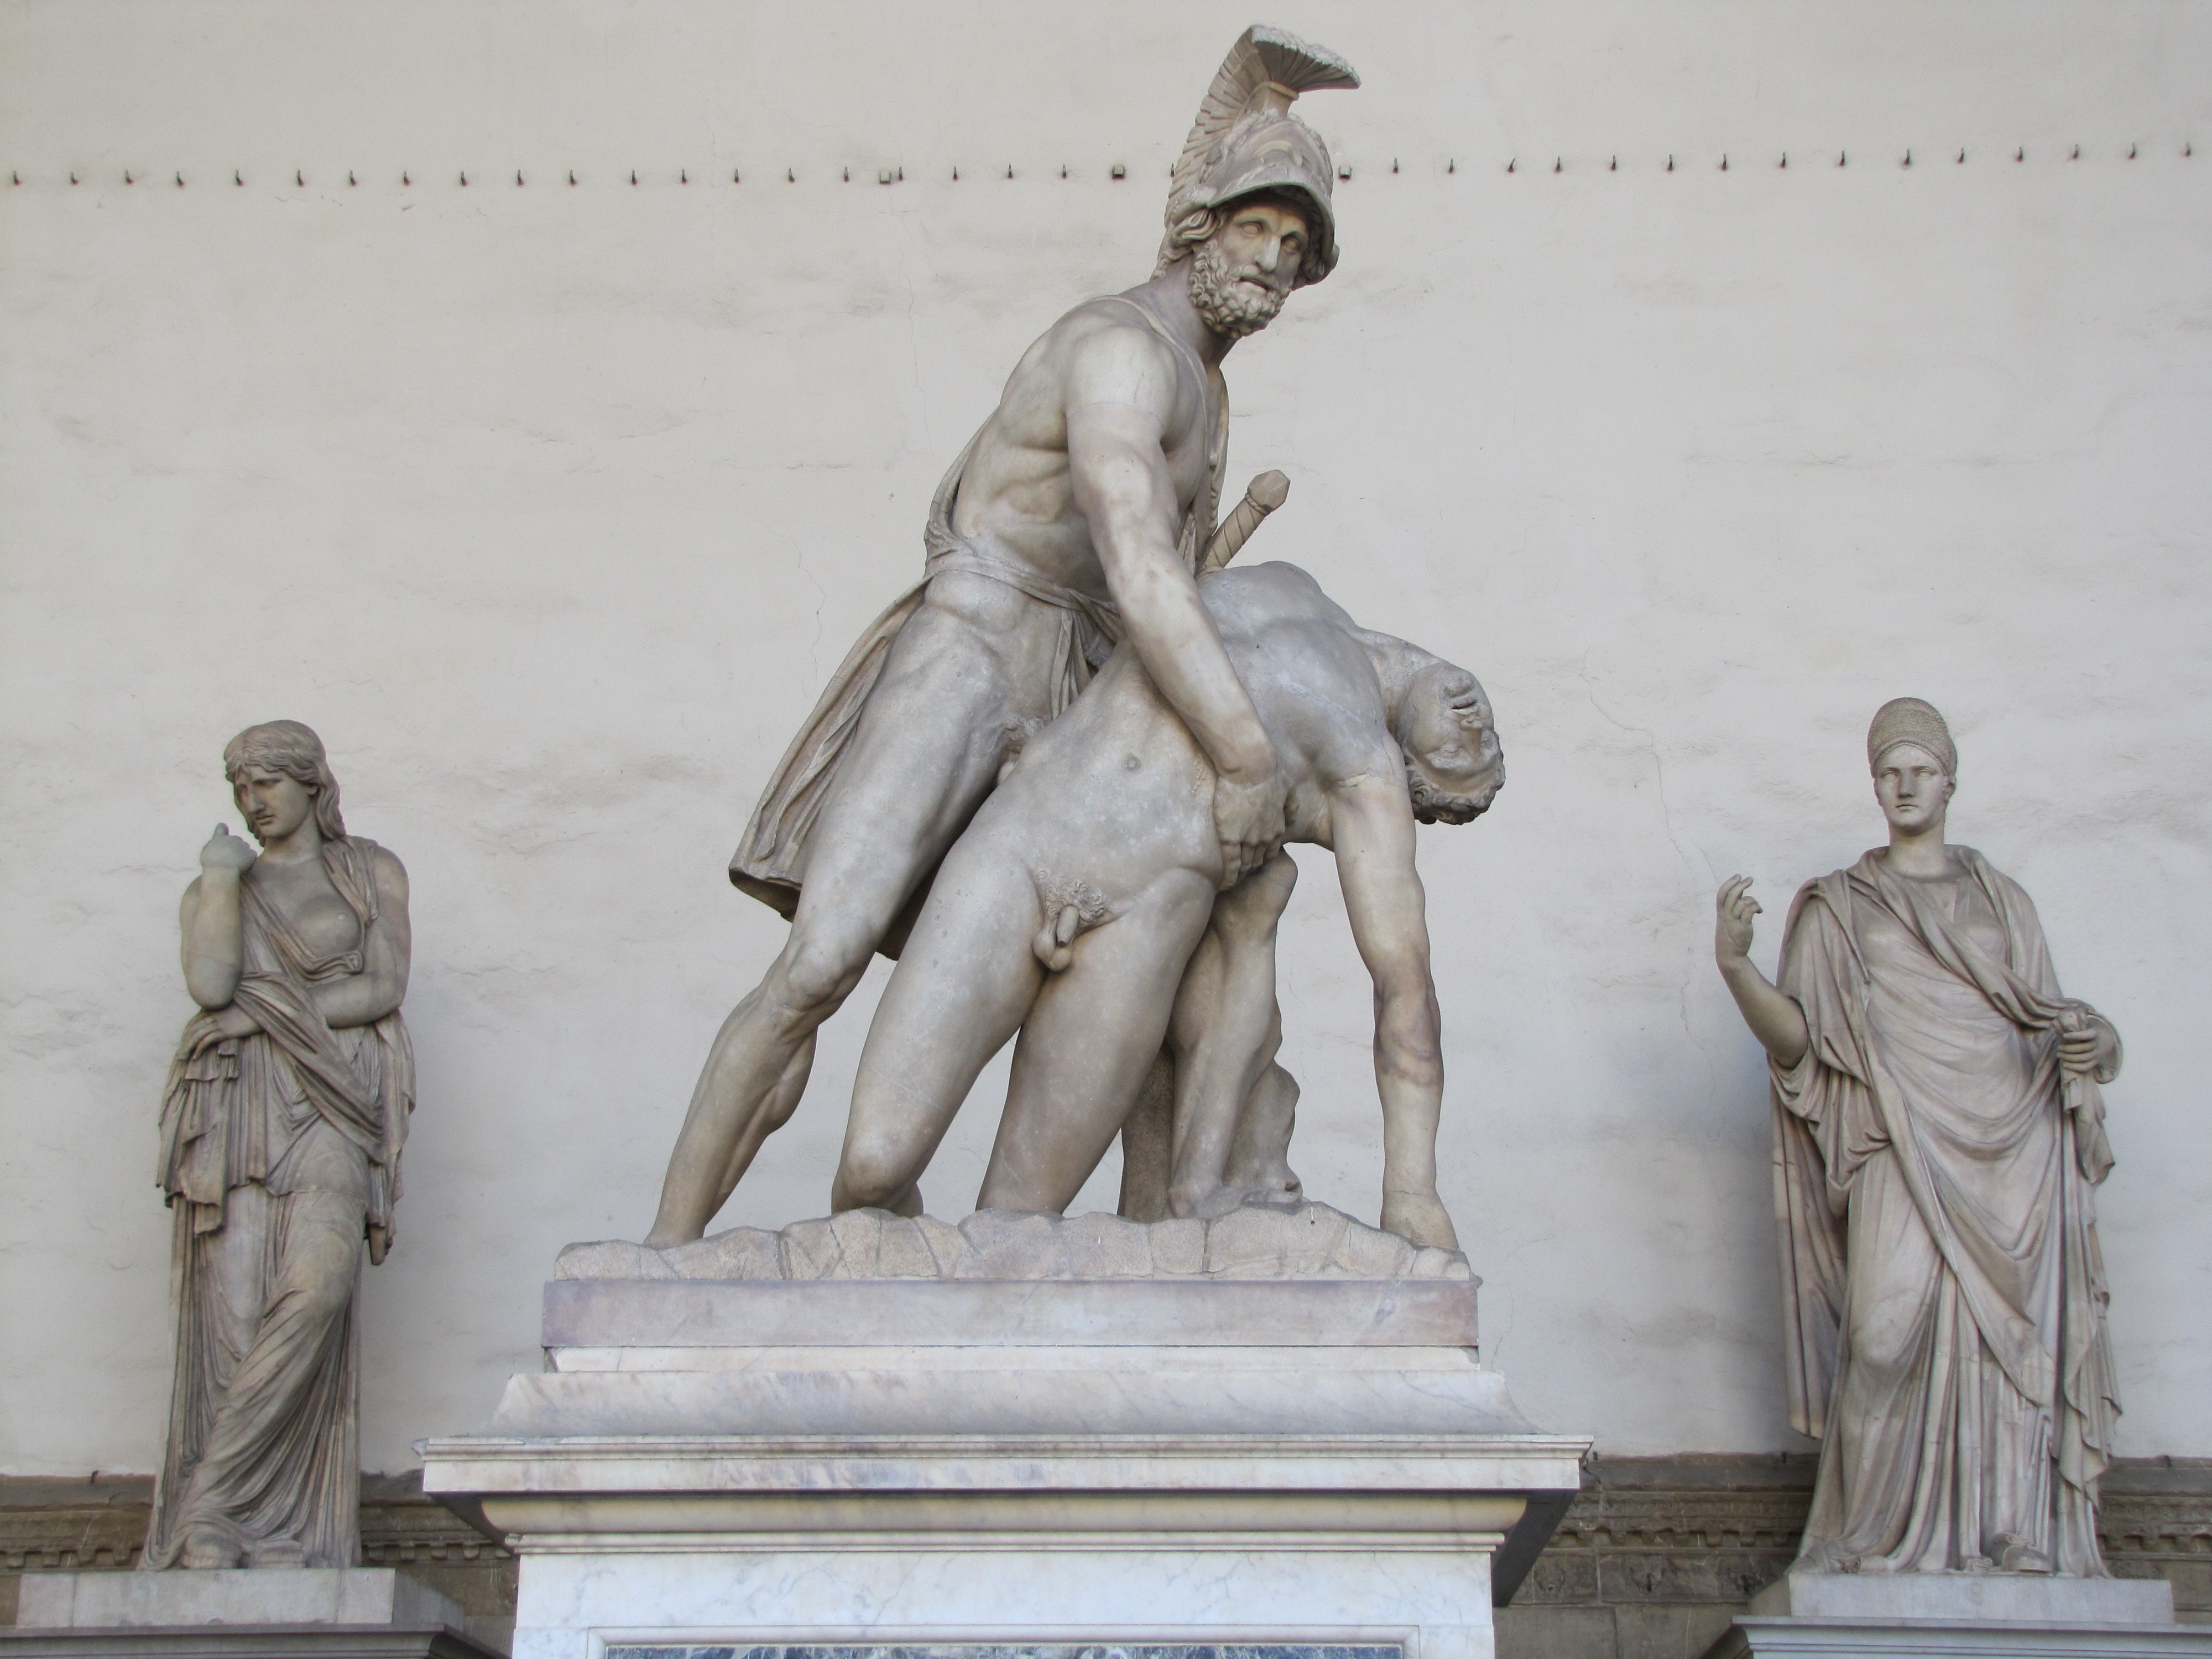
monument, statue, artwork, sculpture, art, sculptures, nice, florence, relief, stone carving, ancient history, classical sculpture